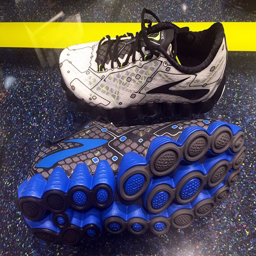
here 's a brief overview of new shoes you 'll see at running stores beginning this winter .